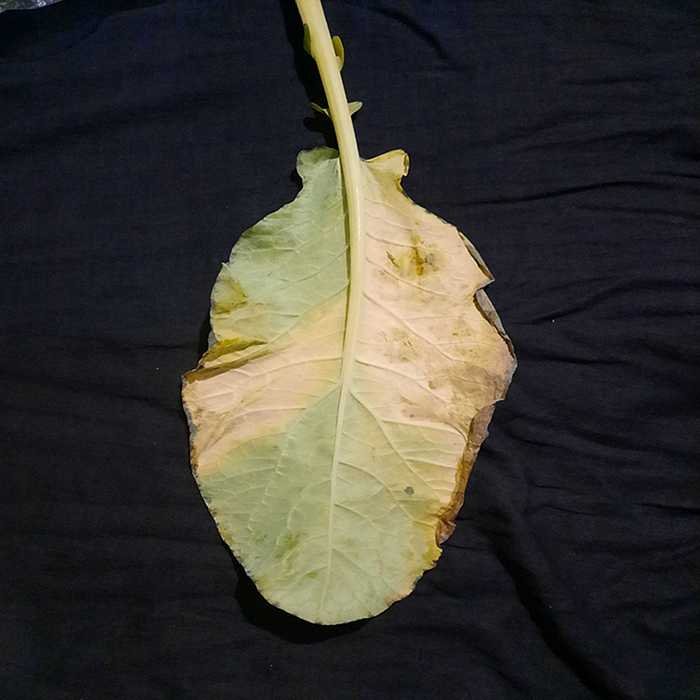
Plant: Cauliflower
Label: Black Rot